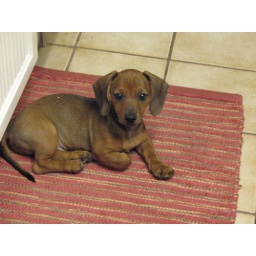
alfie in front of the kitchen sink